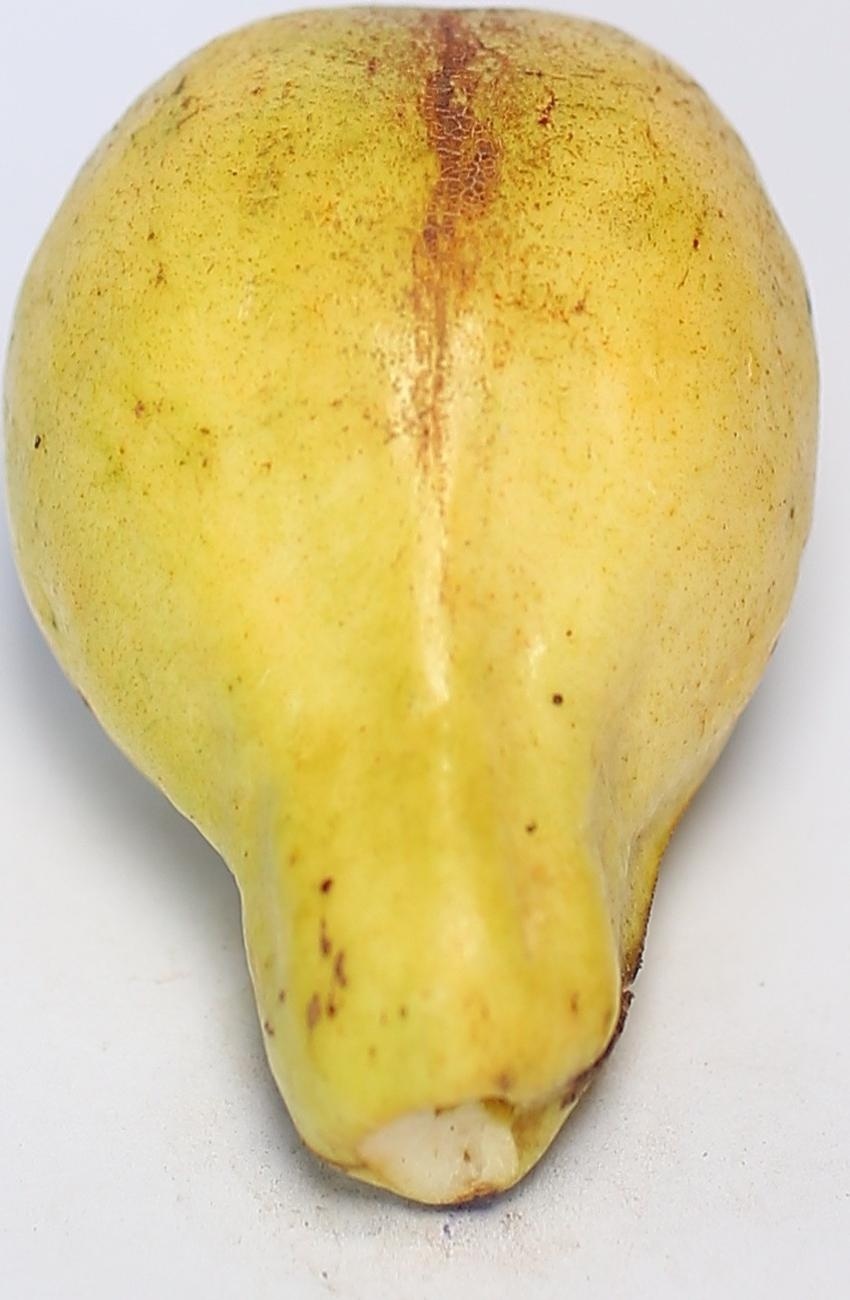
Maturity: ripe
Variety: local-sindhi